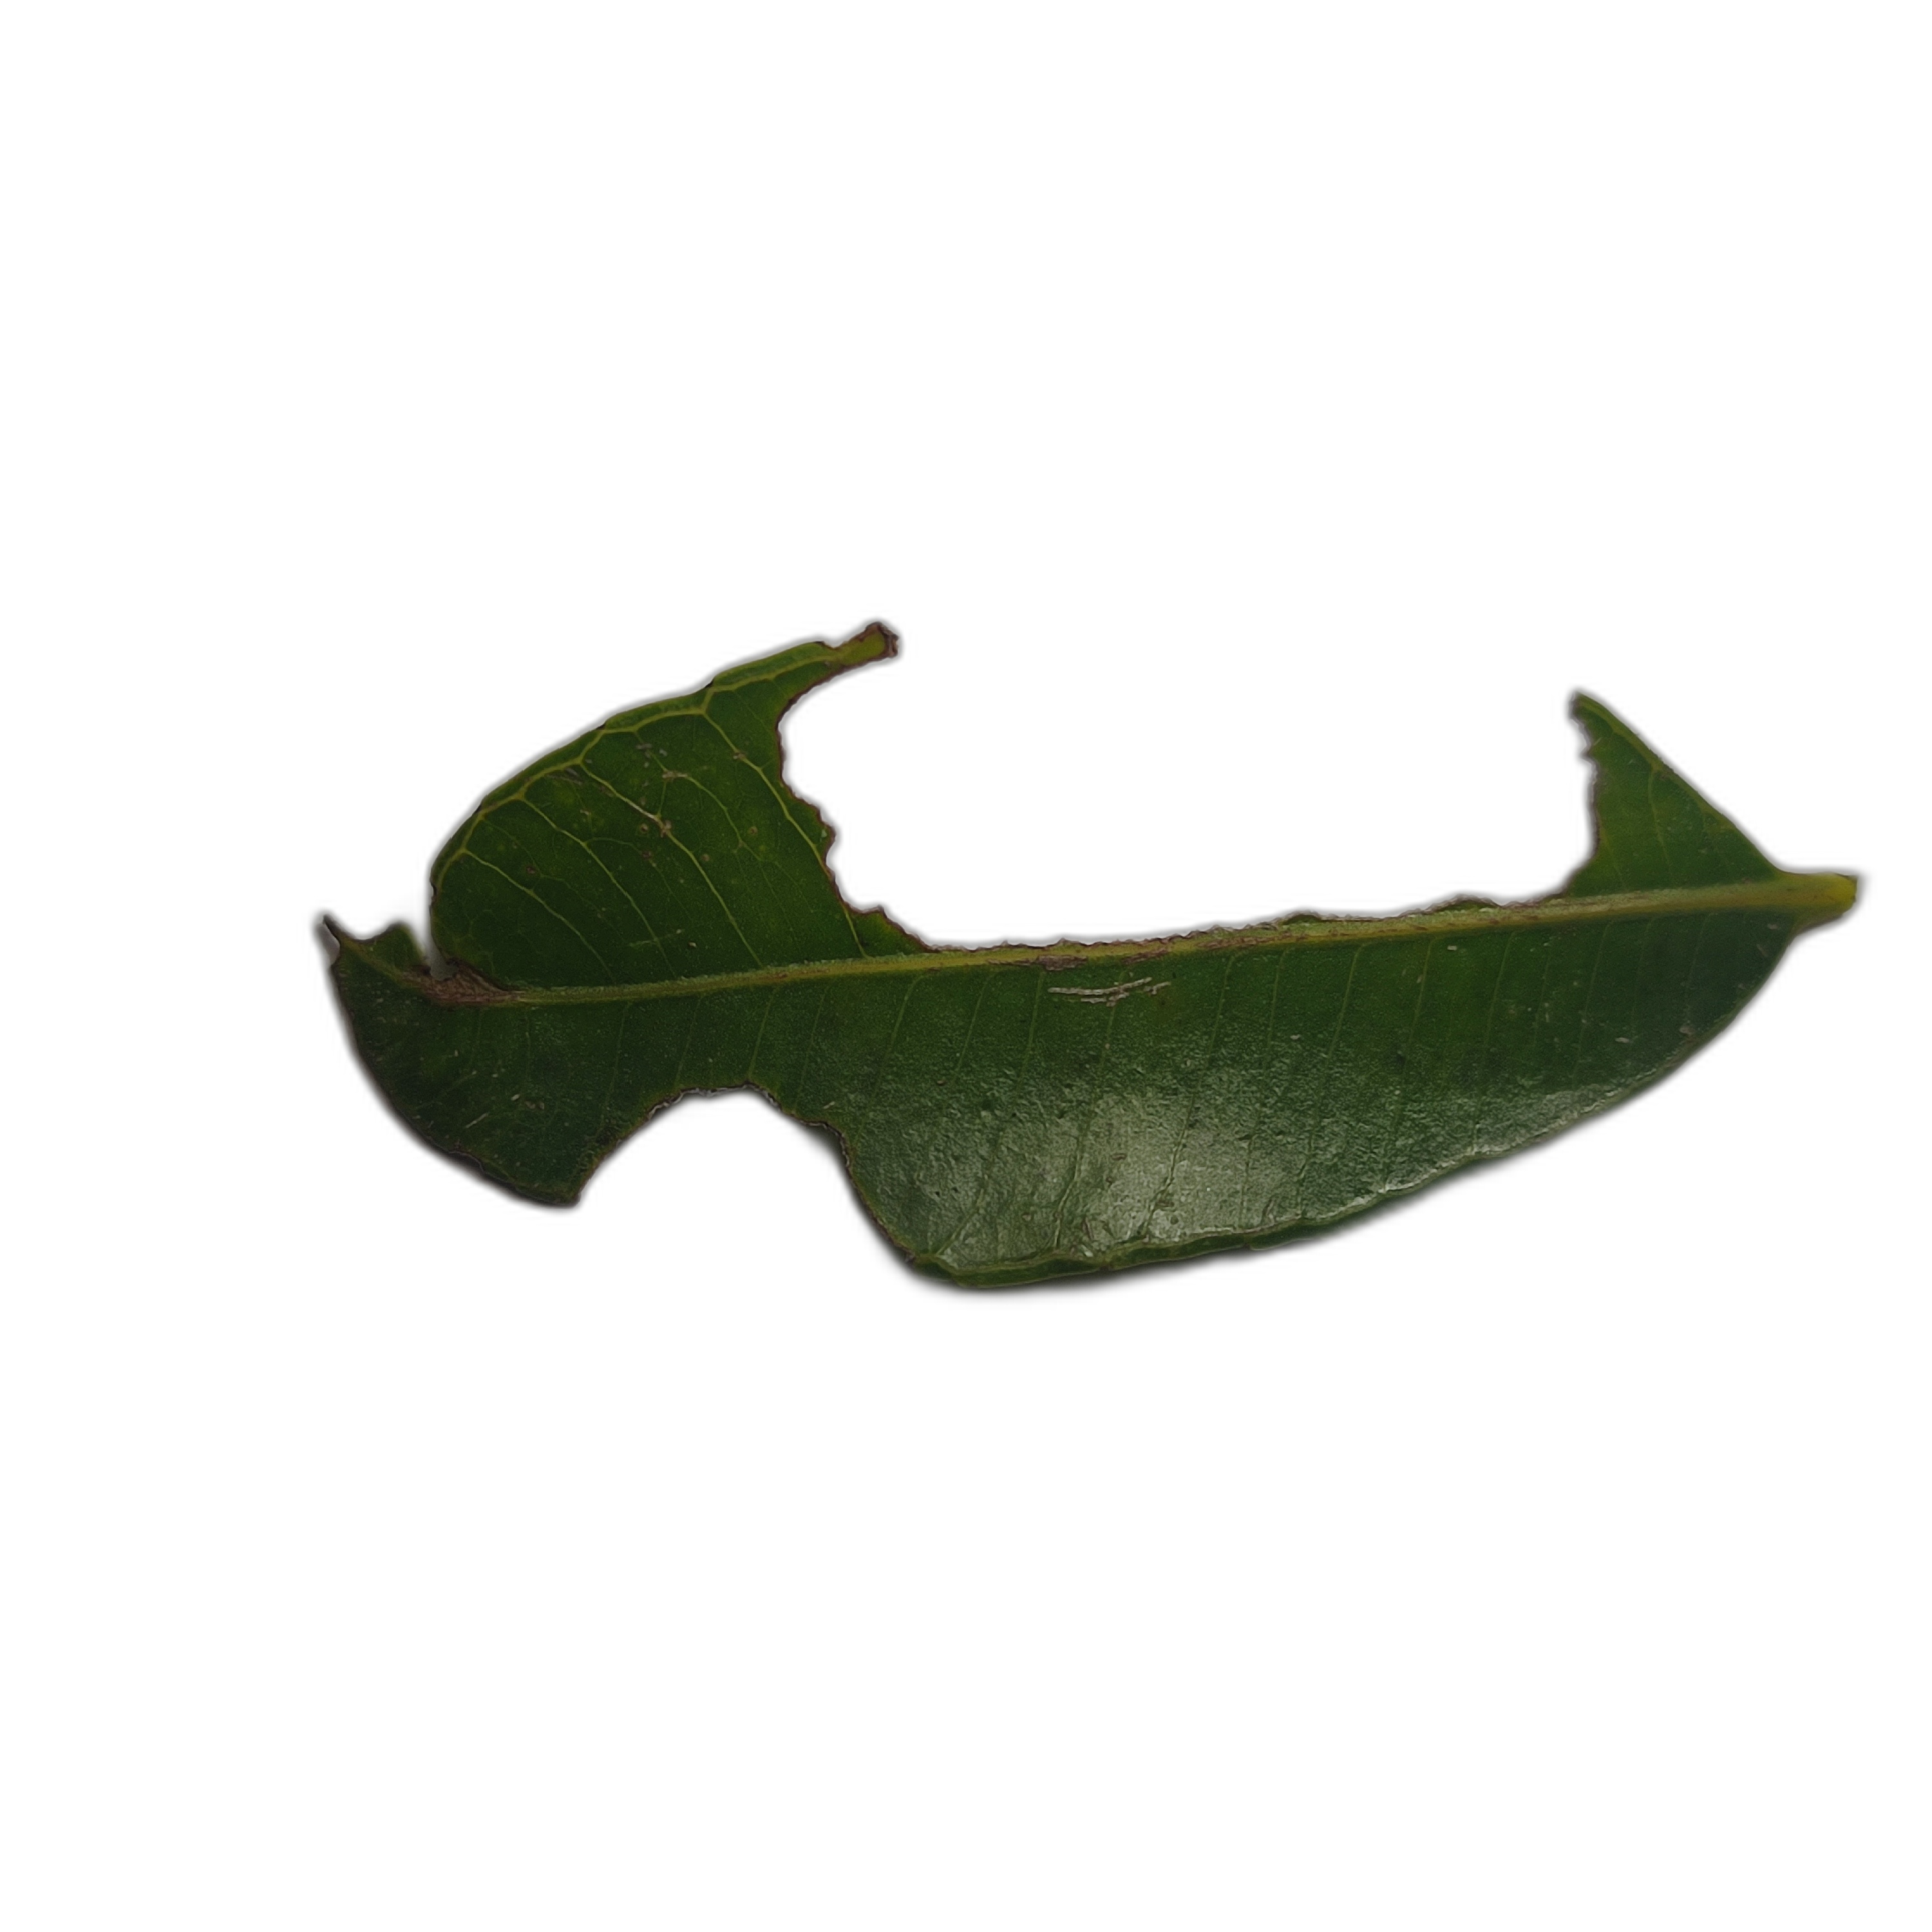
Label: not_healthy